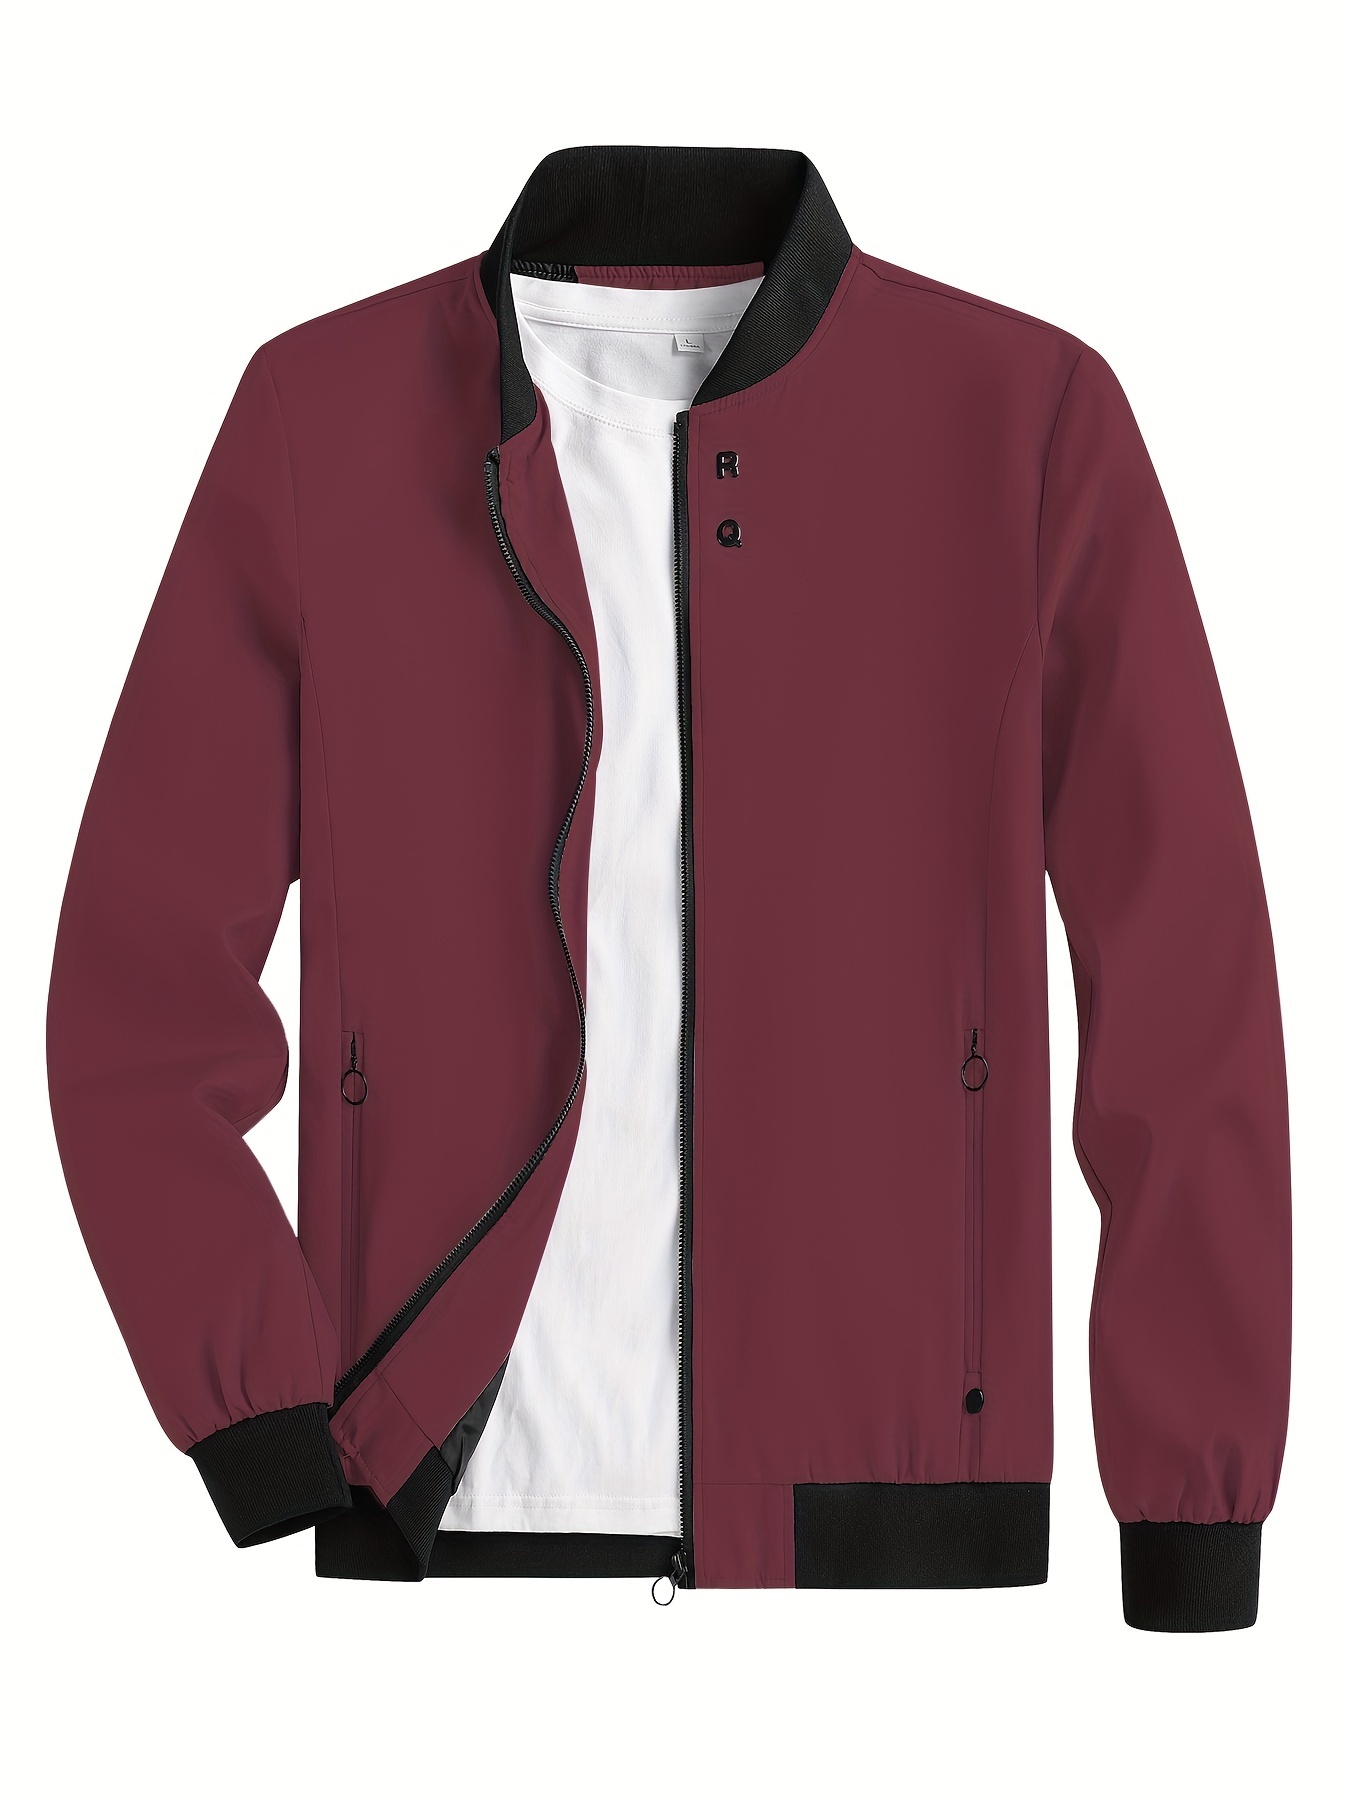
kkboxly  Classic Design Varsity Jacket, Men's Casual Baseball Jacket Coat Regular Fit College Hipster Windbreaker For Spring Autumn
Material:Polyester Details:Pocket Patterned:Solid color Sheer:No Fabric:Non-Stretch Collar Style:Stand Collar Type:Other Care Instructions:Hand wash or professional dry clean Fit Type:Regular Composition:100% Polyester Weaving Method:Woven Seasons:Spring/Fall Item ID:KJ22431 There maybe 1-2 cm deviation in different sizes, locations and stretch of fabrics. Size chart is for reference only, there may be a little difference with what you get. There are 3 kinds of elasticity: High Elasticity (two-sided stretched), Medium Elasticity (one-sided stretched) and Nonelastic (can not stretched ). Color may be lighter or darker due to the different PC display. Wash it by hand in 30-degree water, hang to dry in shade, prohibit bleaching. There maybe a slightly difference on detail and pattern.
Brand: Kkboxly™
Category: Apparel & Accessories > Clothing > Outerwear > Coats & Jackets > Varsity Jackets